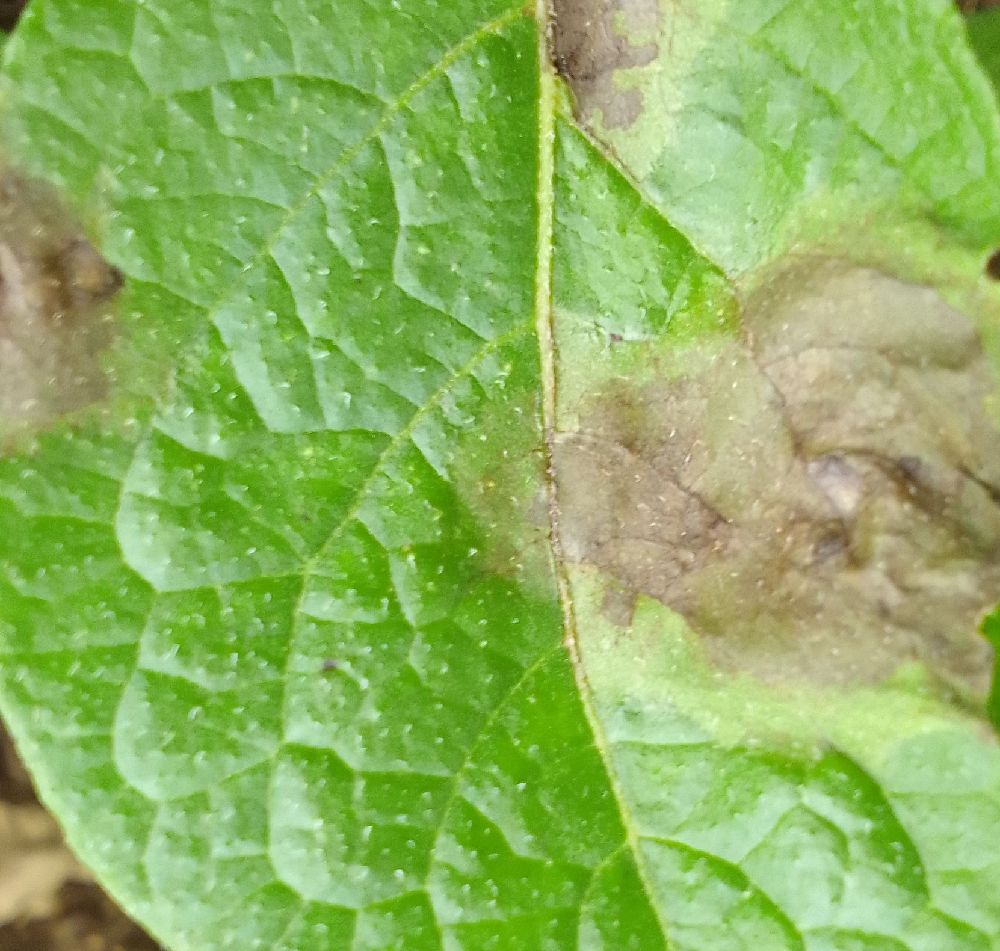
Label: Late blight